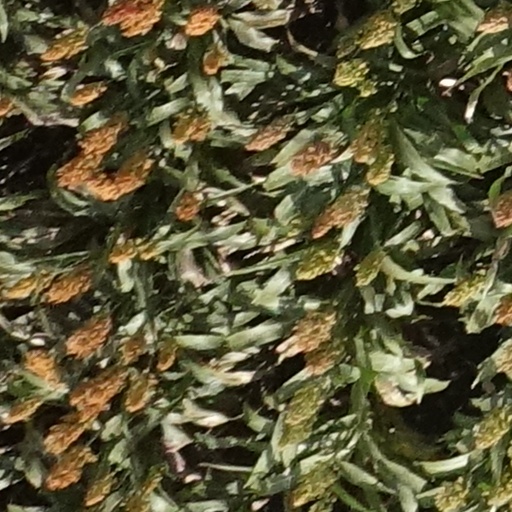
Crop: sorghum